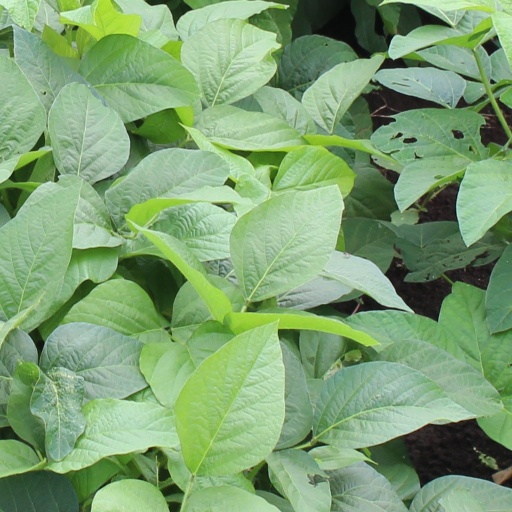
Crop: soybean